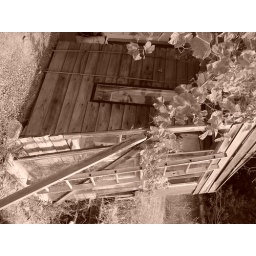
Myrtle point crater lake real estate houses in Oregon 2007 035